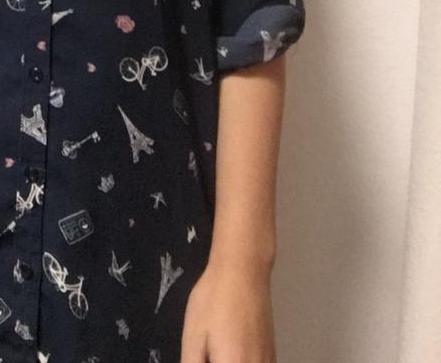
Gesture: no_gesture